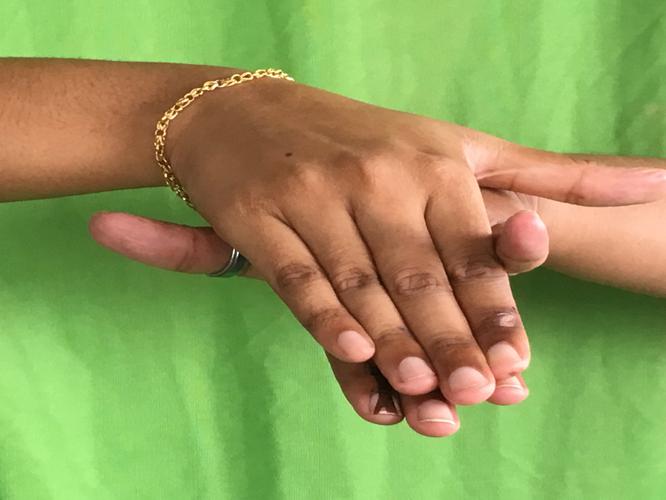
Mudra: Matsya
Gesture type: double_hand